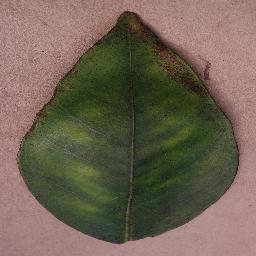
Label: Orange___Haunglongbing_(Citrus_greening)